Joseph Hawdon

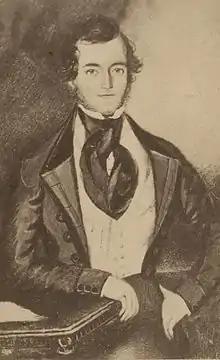

Joseph Hawdon (14 November 1813 – 12 April 1871) was a pioneer settler and overlander of Australia, and pioneer and politician of New Zealand.